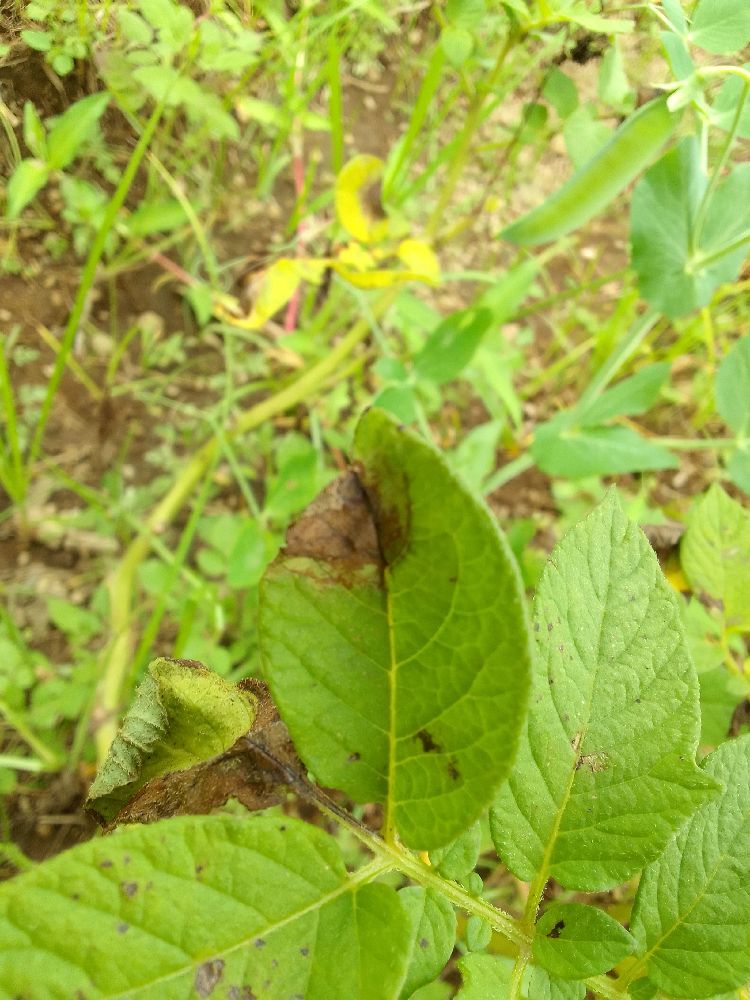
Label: Late blight